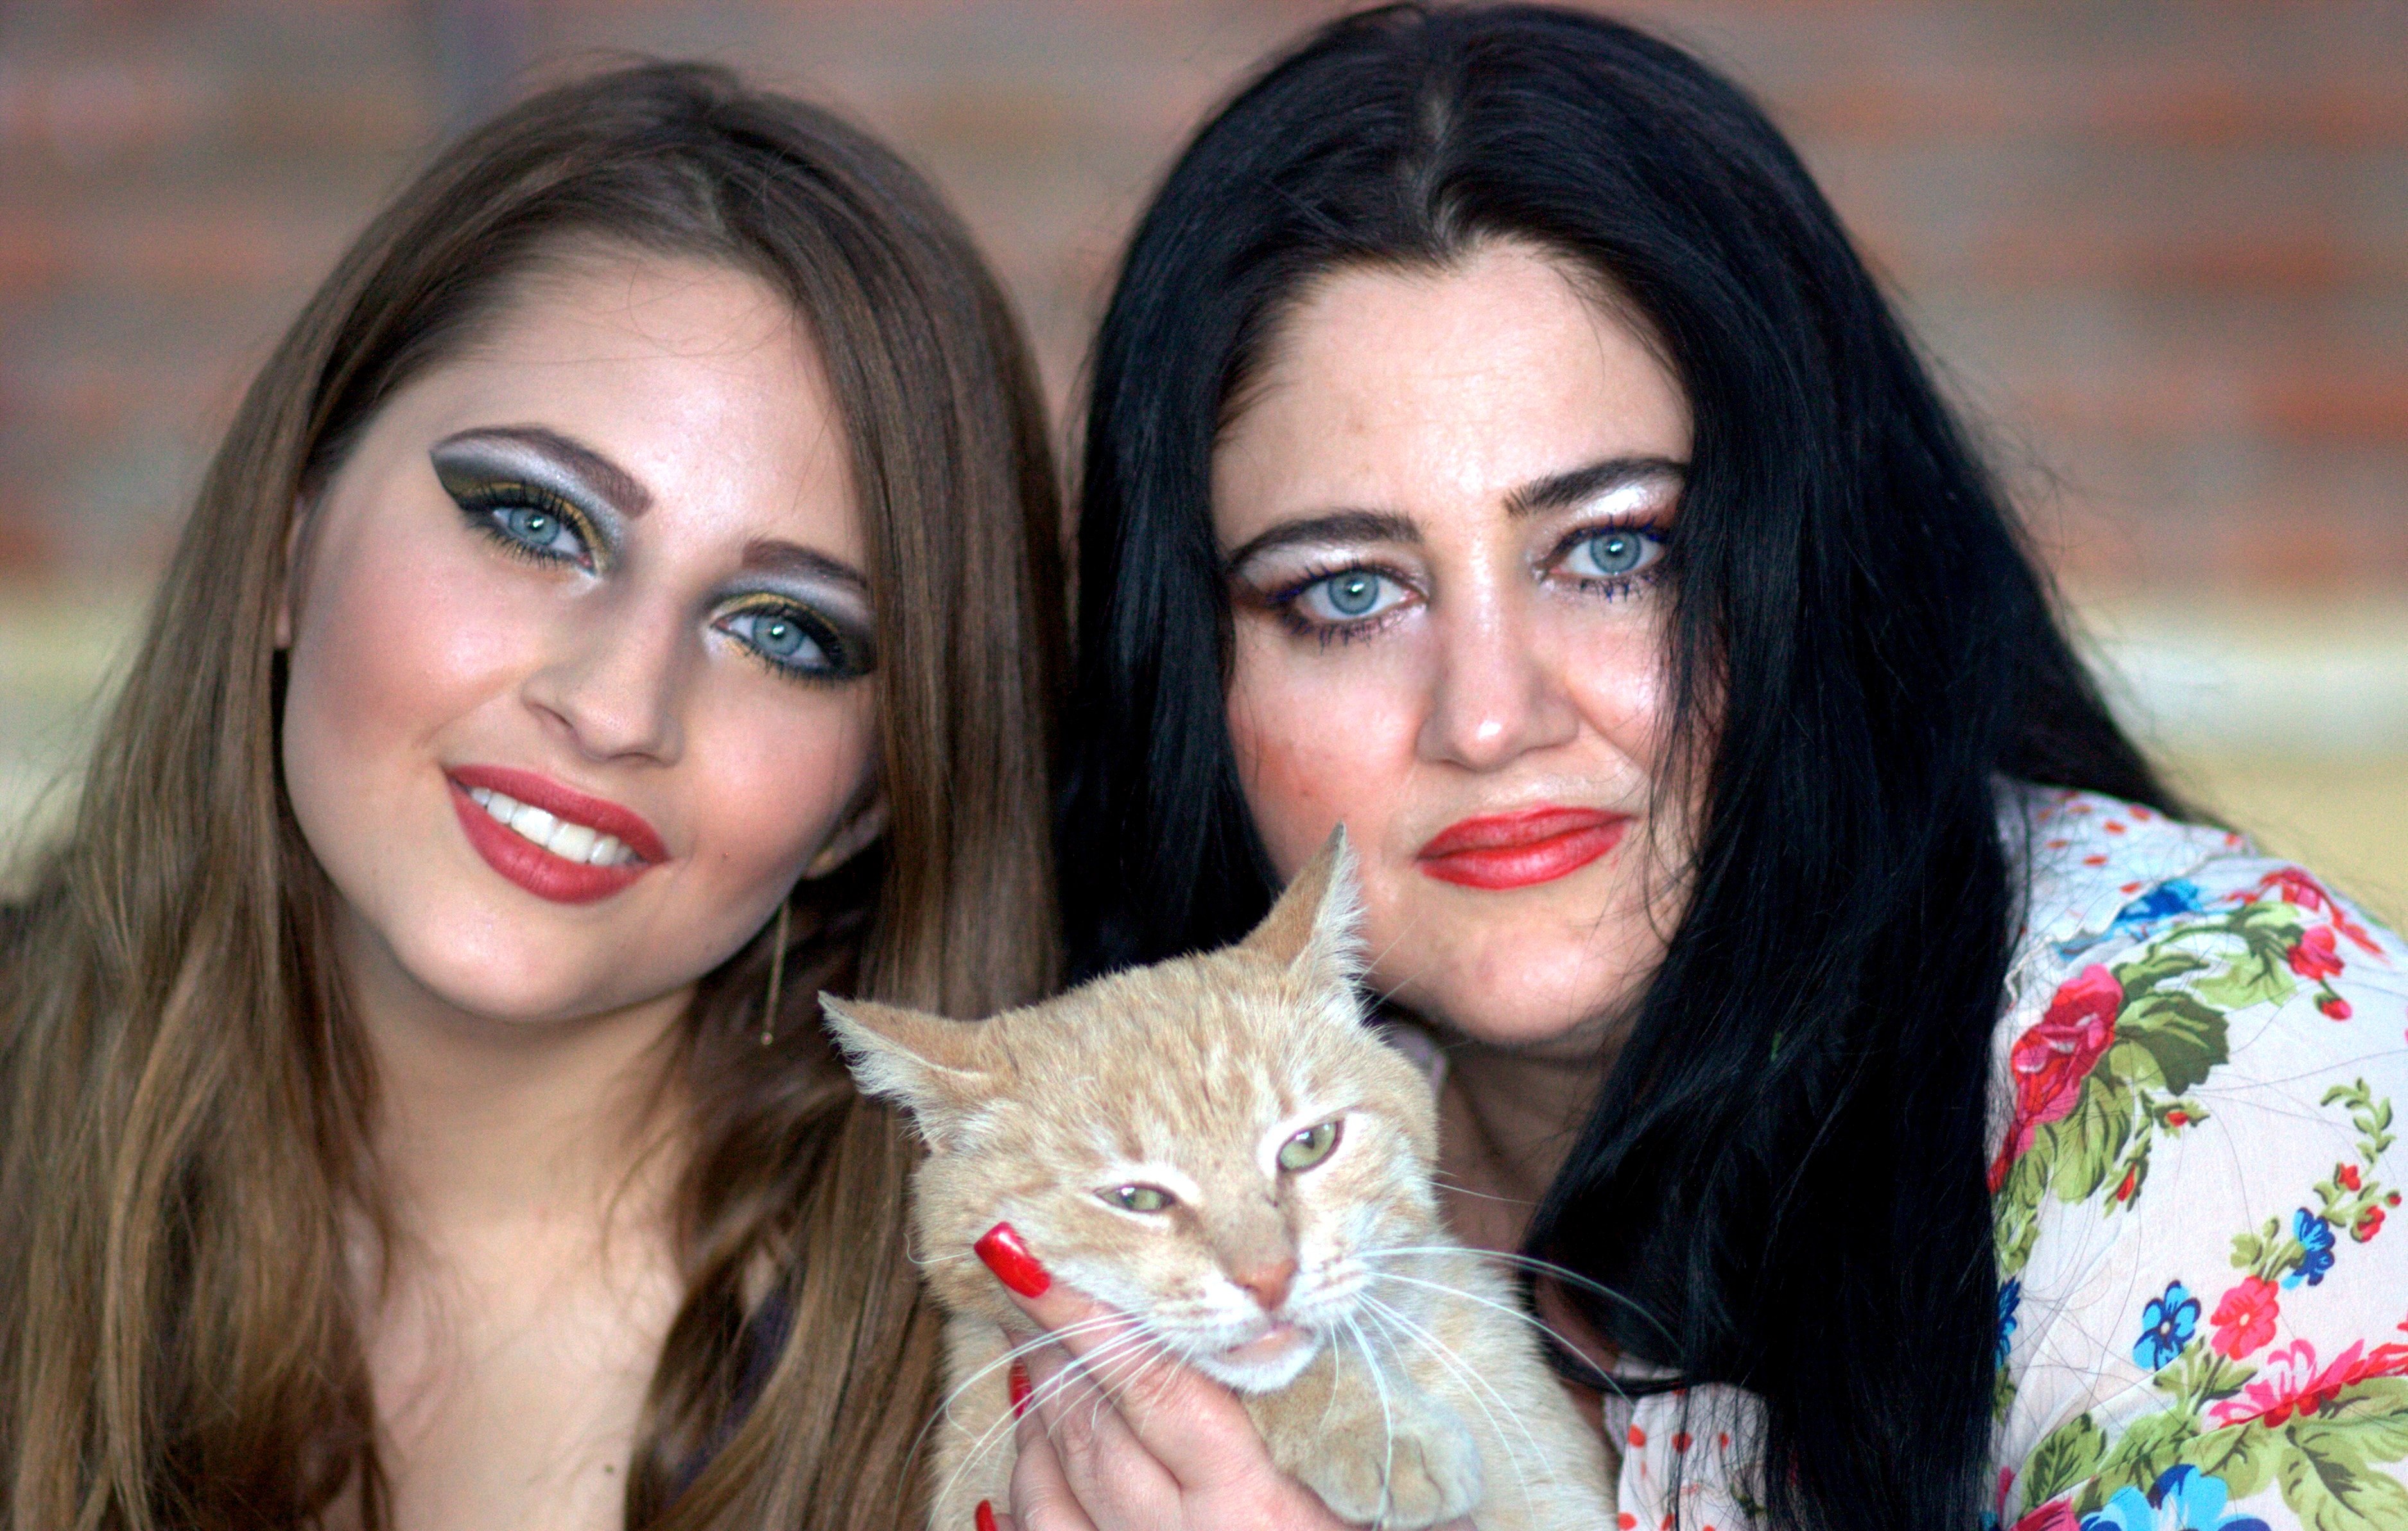
hand, person, girl, cat, facial expression, mom, face, family, nose, eye, head, skin, beauty, organ, daughter, blue eyes